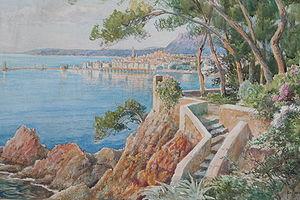
Menton est une commune française du département des Alpes-Maritimes située à la frontière franco-italienne, proche de la principauté de Monaco, et une célèbre station touristique de la Côte d'Azur.
Émile Appay est un peintre français dont les paysages sont dans le style des vedute.